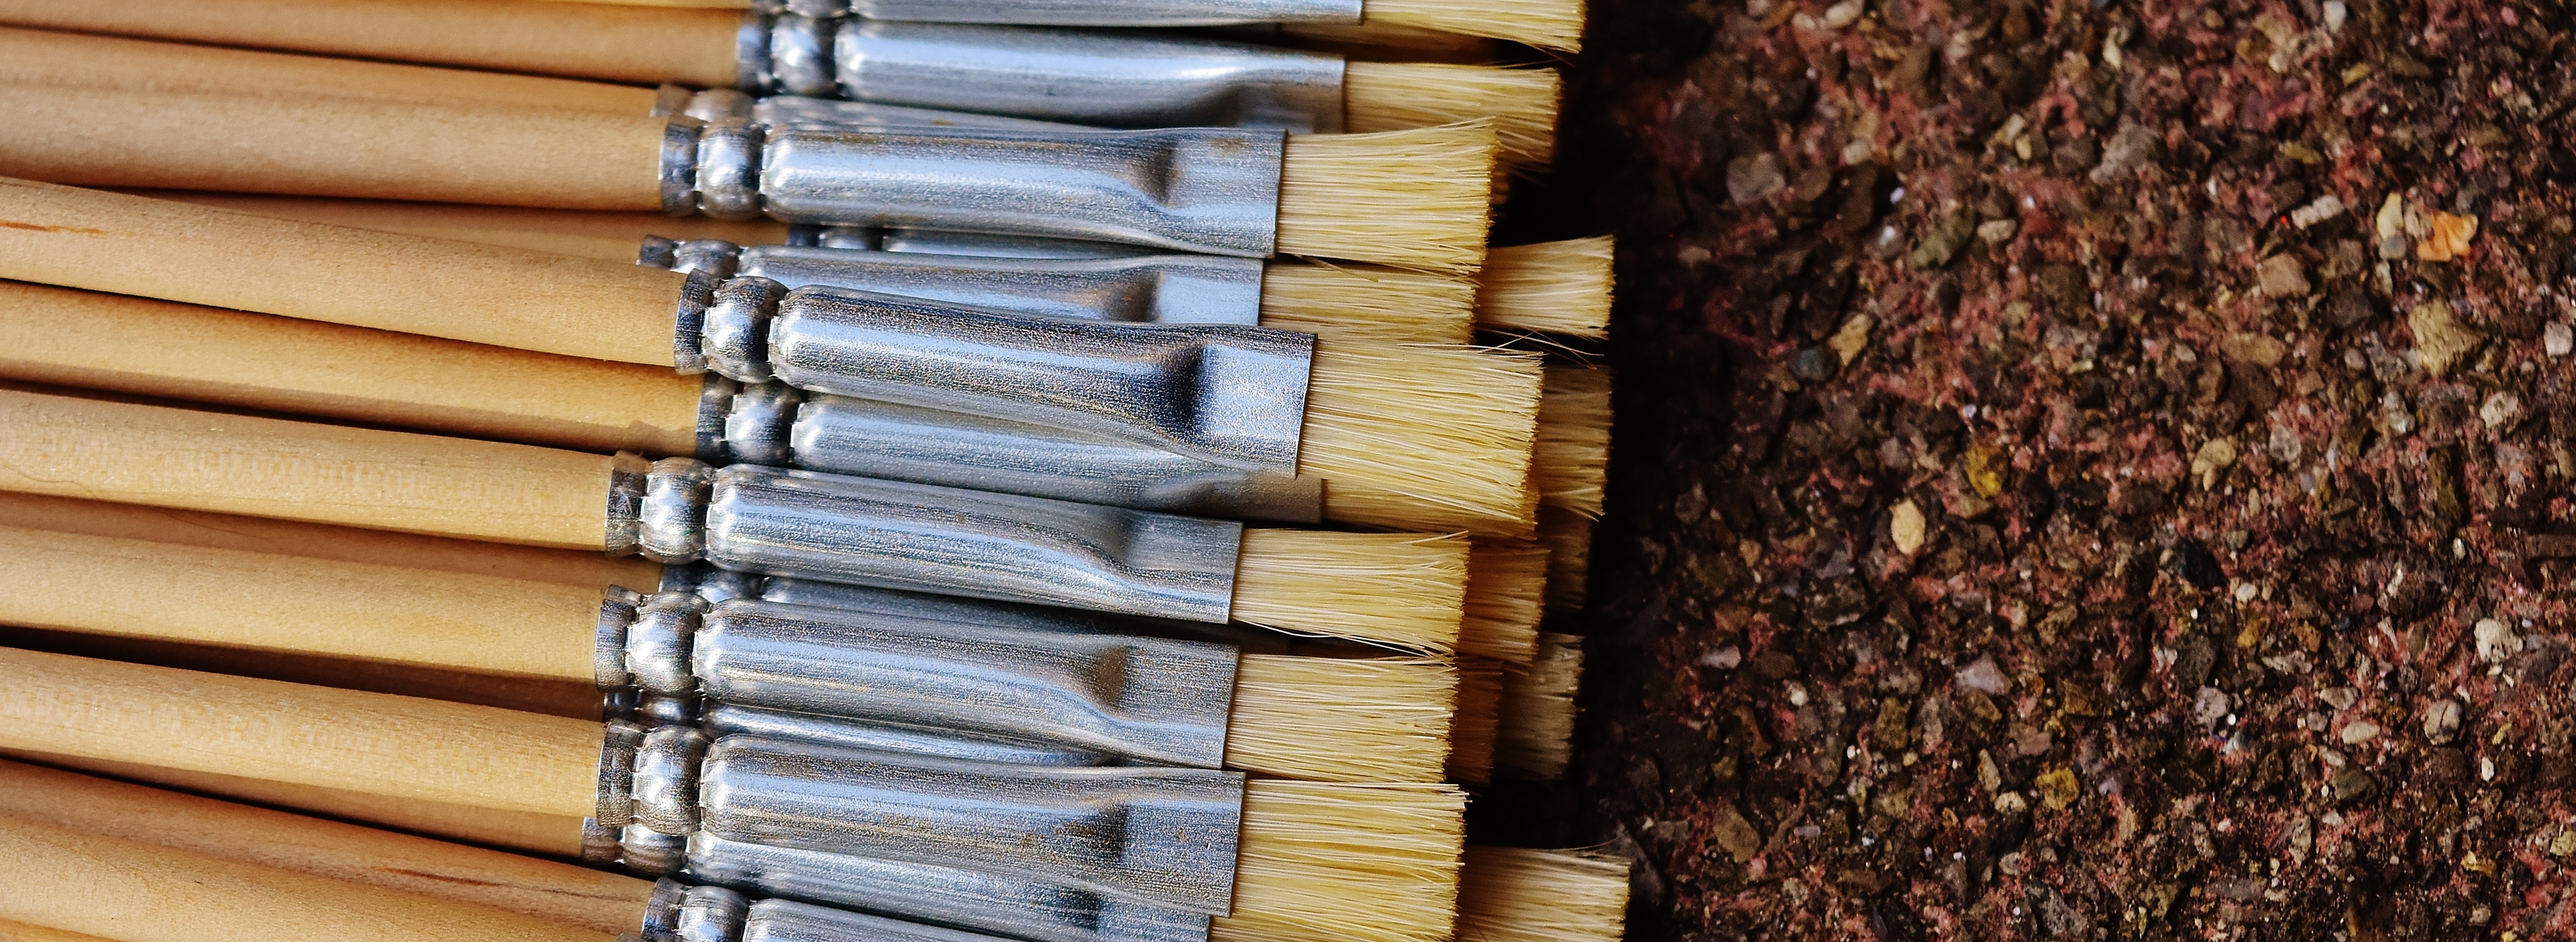
wood, brush, paint, painting, interior design, art, brushes, bamboo, brush hair, man made object, cue stick, brush strokes, hair brush